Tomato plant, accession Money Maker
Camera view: horizontal (90 deg, fisheye); turntable rotation: 240 degrees
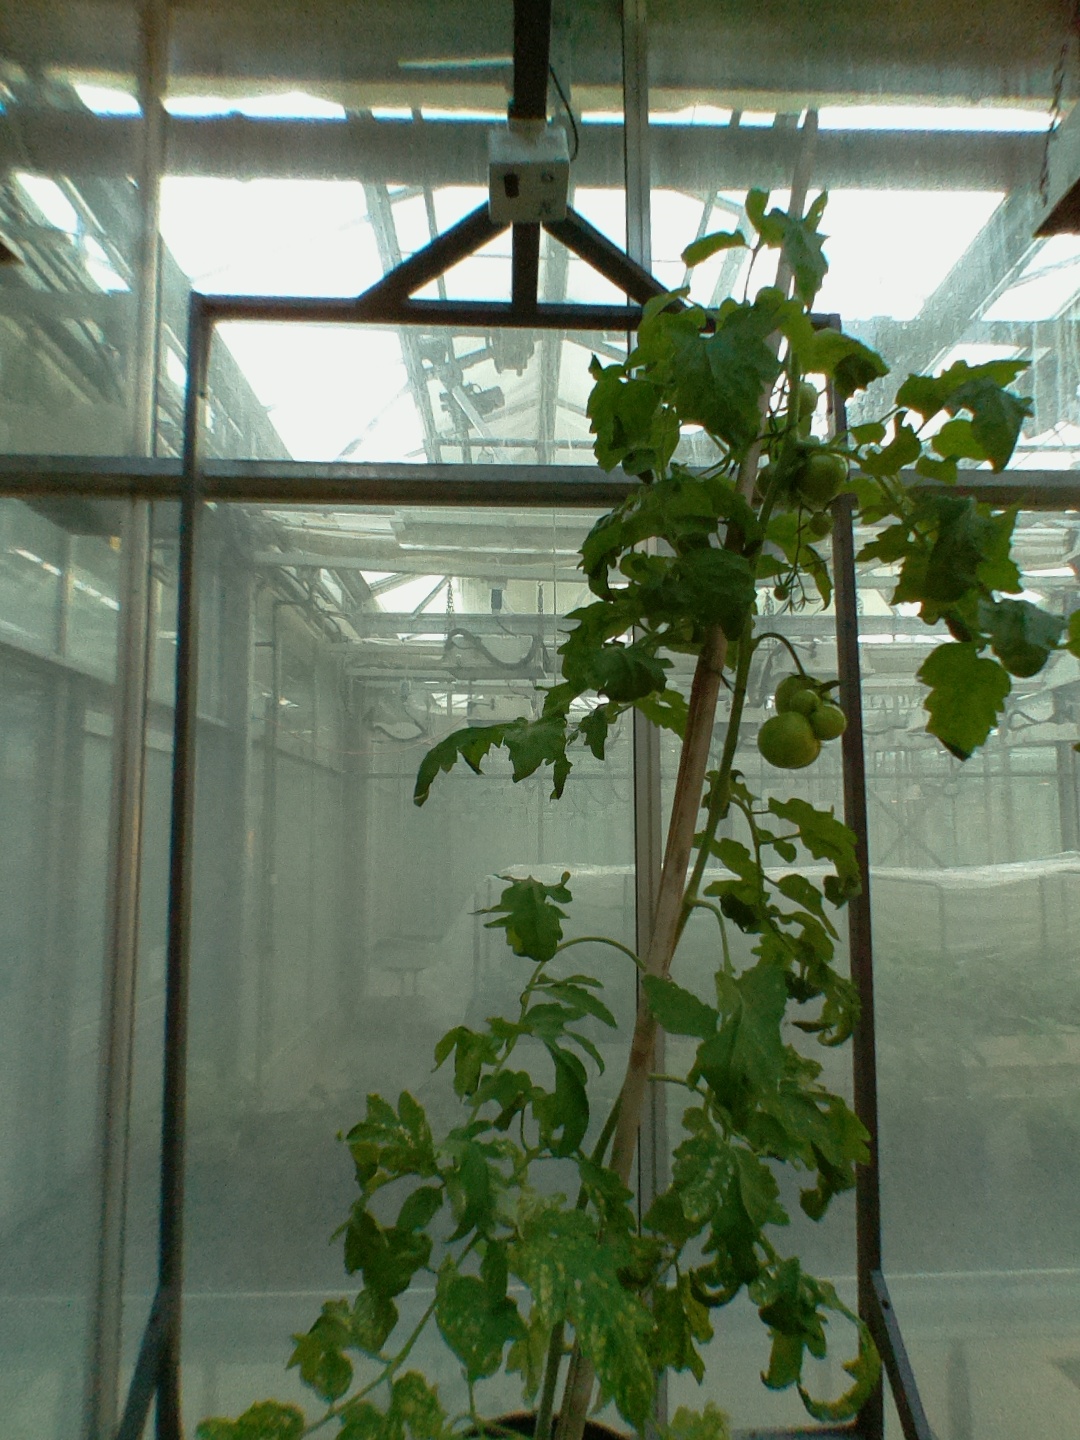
BBCH growth stage 75: 50%-60% of final fruit size